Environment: real
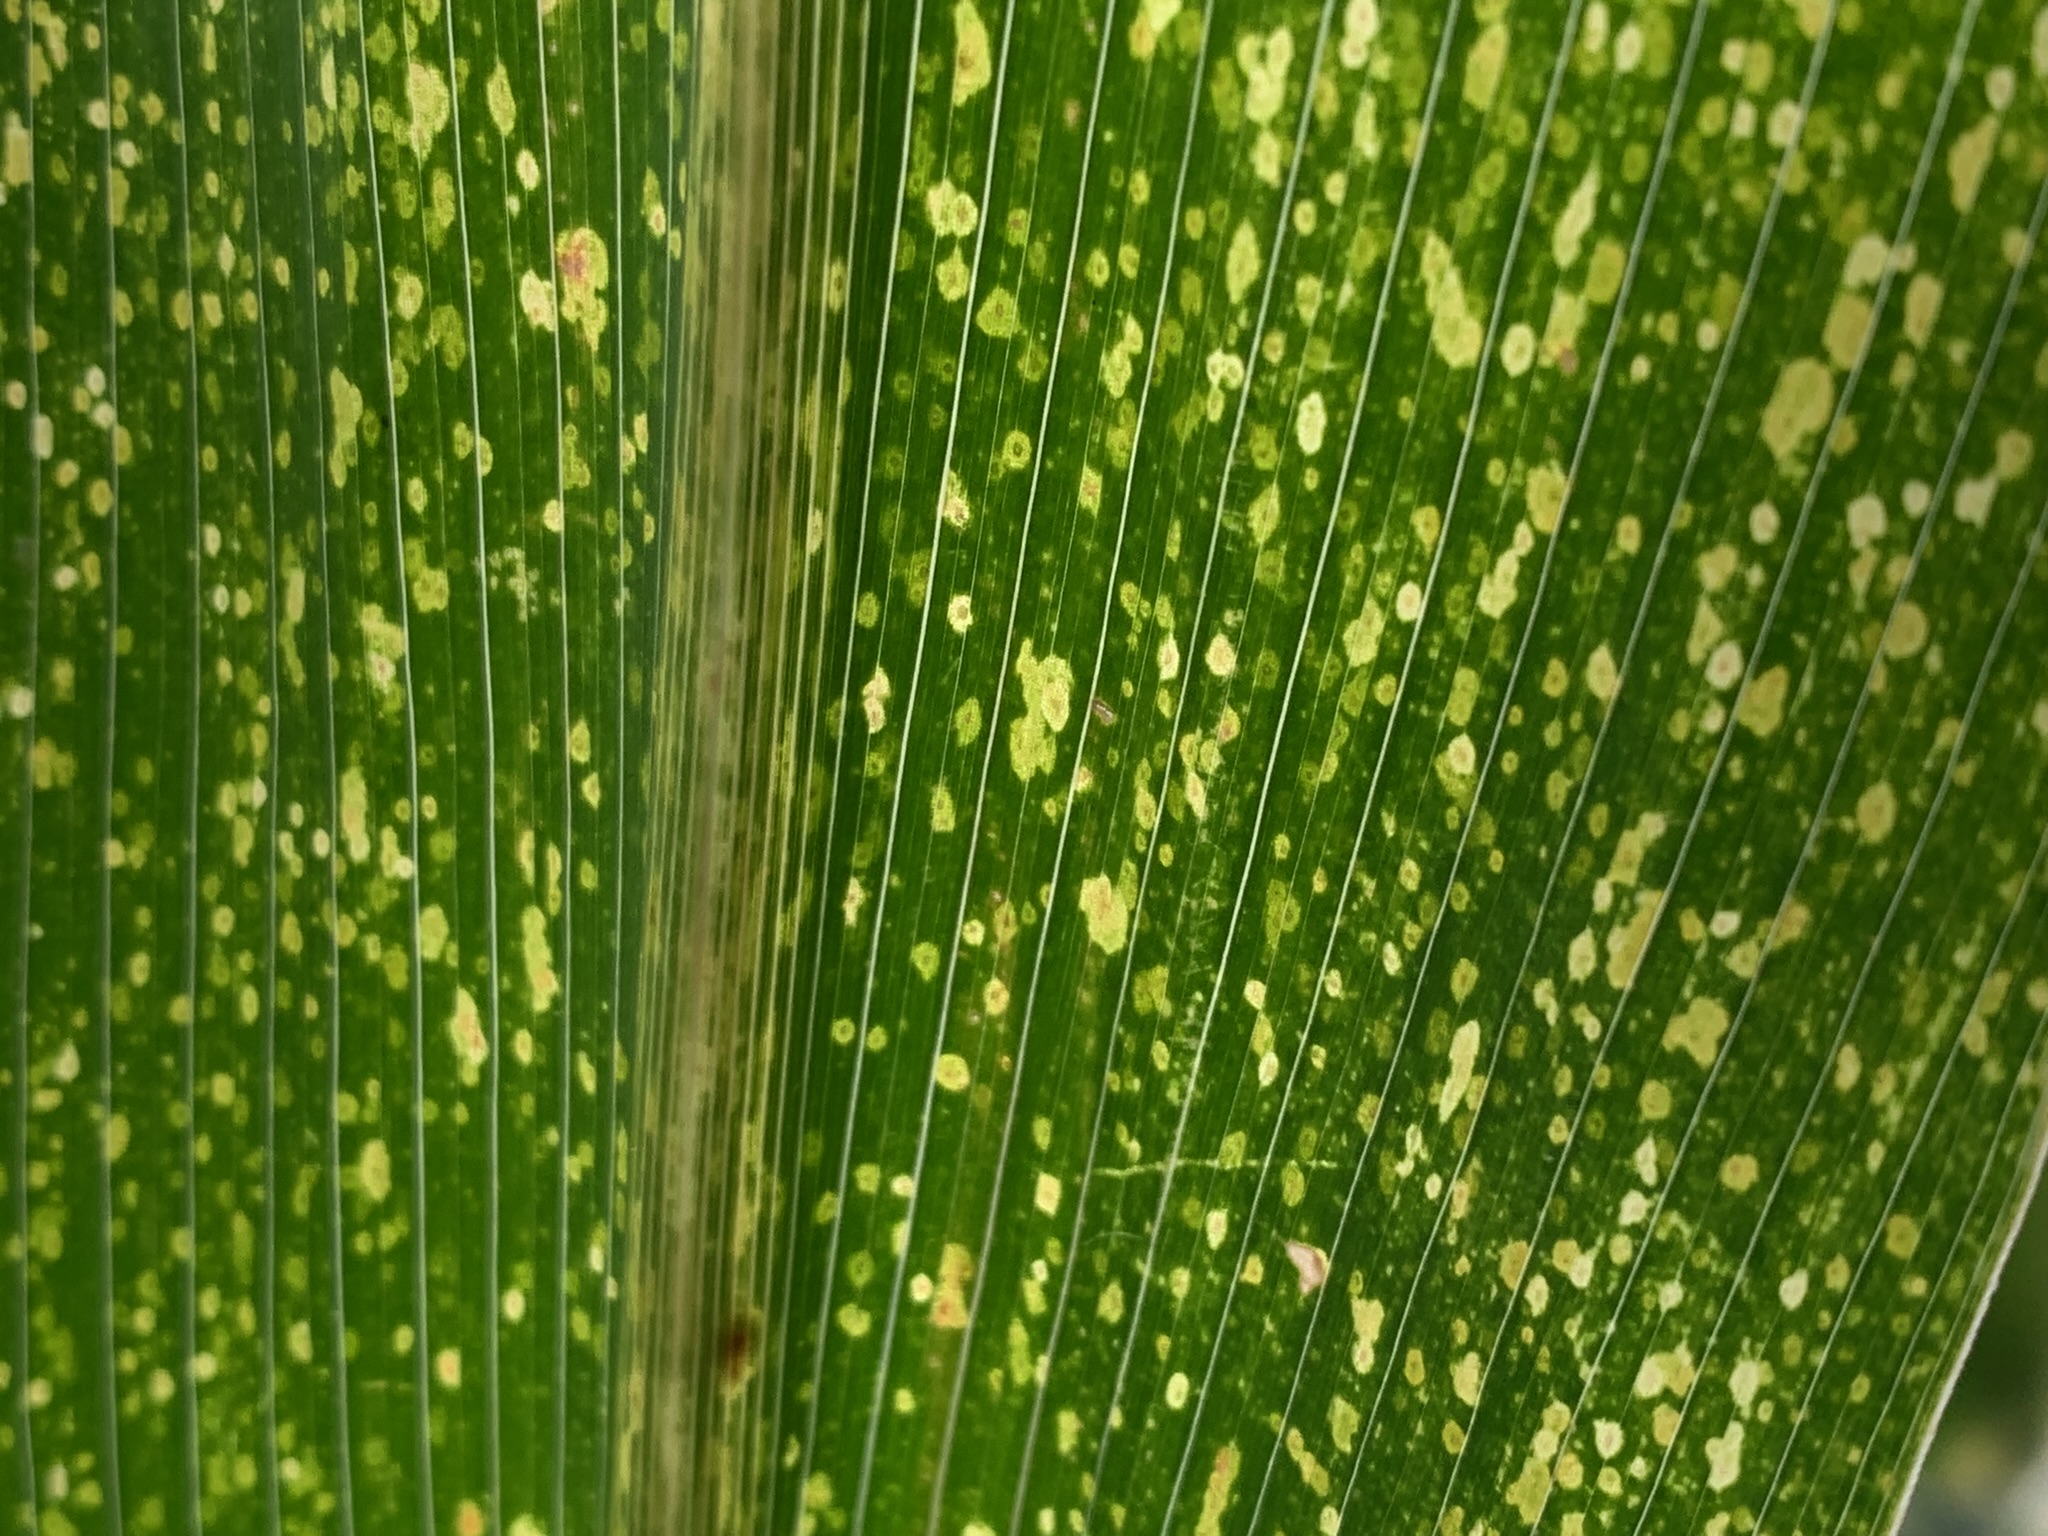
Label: lethal_necrosis